Early world maps

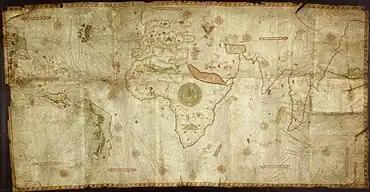
Caverio Map, Bibliothèque Nationale de France, Paris

The Juan de la Cosa, a Spanish cartographer, explorer and conquistador, born in Santoña in what was then the Kingdom of Castille, made several maps of which the only survivor is the "Mappa Mundi" of 1500. It is the first known European cartographic representation of the Americas. It is now in the Museo Naval in Madrid. Reproductions of it are given by Humboldt in his "Atlas géographique et physique".